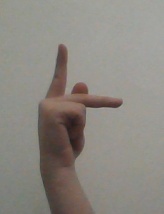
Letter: dha